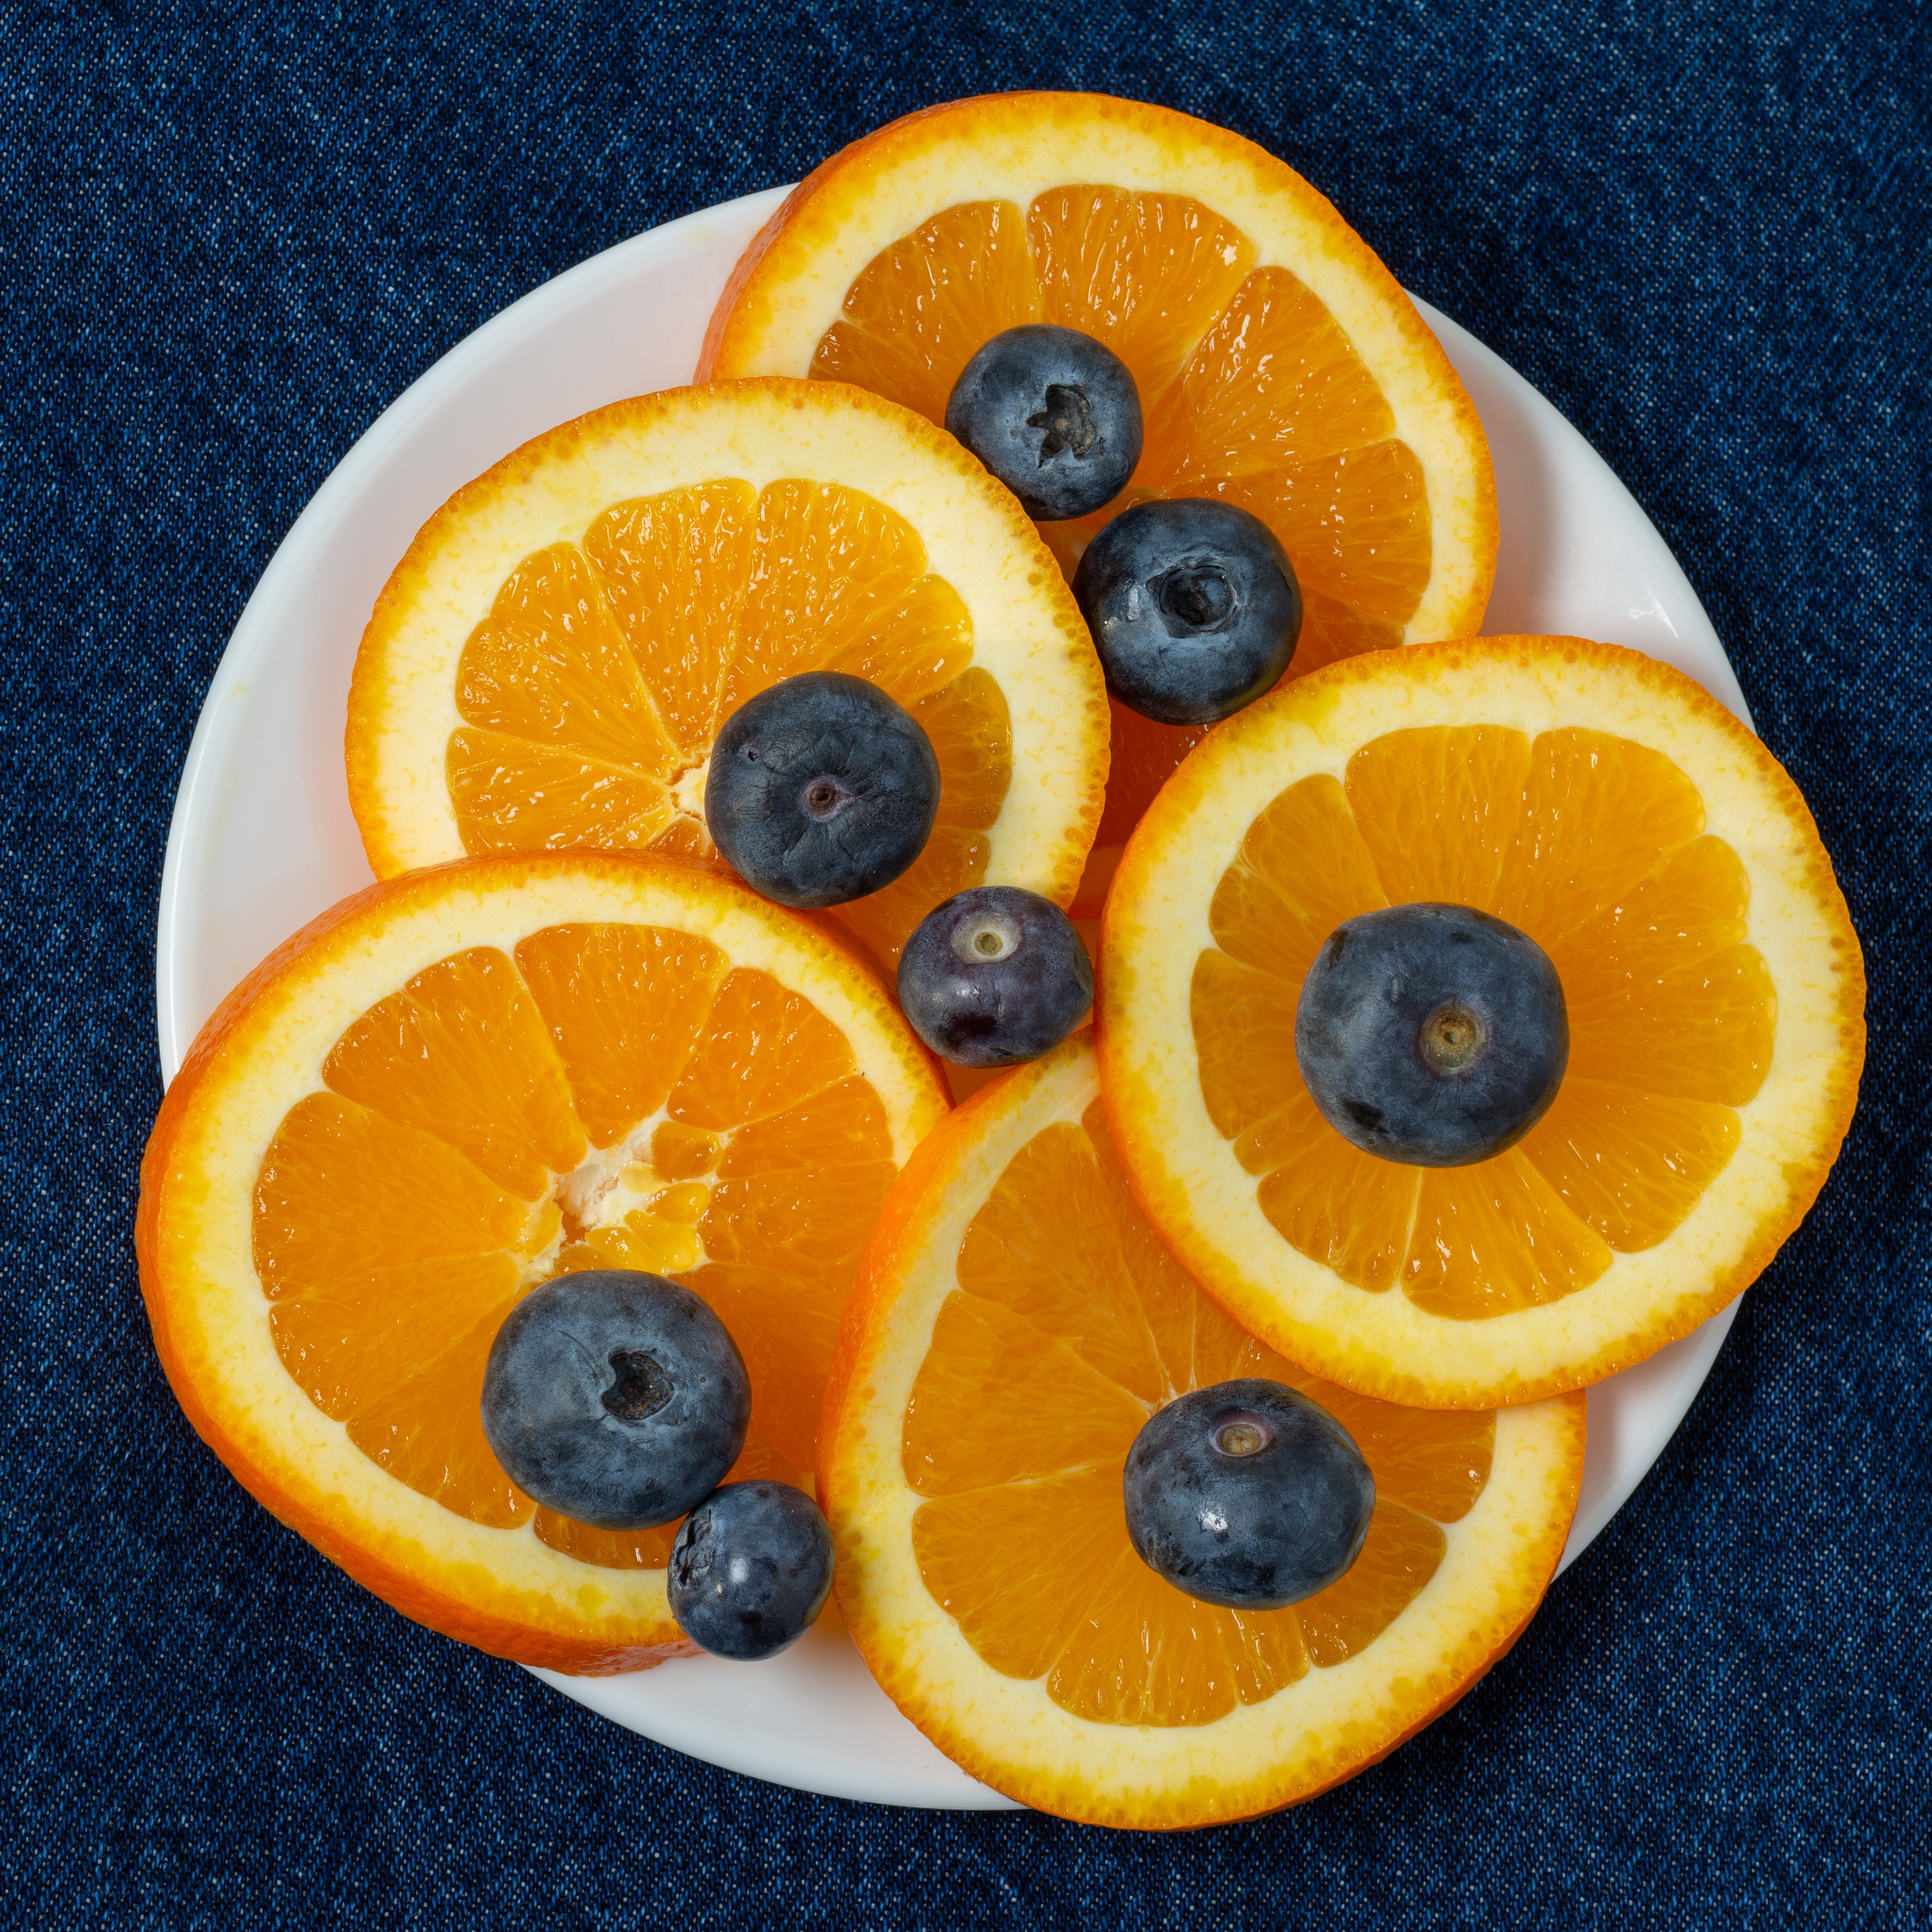
food, valencia orange, clementine, rangpur, plant, bitter orange, orange, fruit, ingredient, tangerine, seedless fruit, natural foods, mandarin orange, cuisine, citrus, citric acid, produce, tangelo, calamondin, chemical compound, sharing, superfood, tire, Ugli fruit, wheel, accessory fruit, sweetness, circle, natural material, tableware, still life photography, garnish, vegetarian food